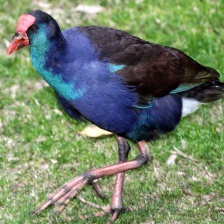
Species: PURPLE SWAMPHEN
Scientific name: PORPHYRIO PORPHYRIO
ImageNet parent category: european_gallinule